Sarasbaug

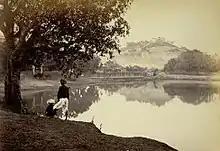
Parvati Hill from the lake in 1870

Sarasbaug is a major landmark in the city of Pune in India. The place where the park now stands was once occupied by a small lake. However, the lake dried up and was later developed into Sarasbaug. The whole complex is known as Sarasbaug. The Ganesh temple in Saras Baug is also known as Talyatla Ganapati (in Marathi:तळ्यातला गणपती ) which translates as the Ganapati of the lake.